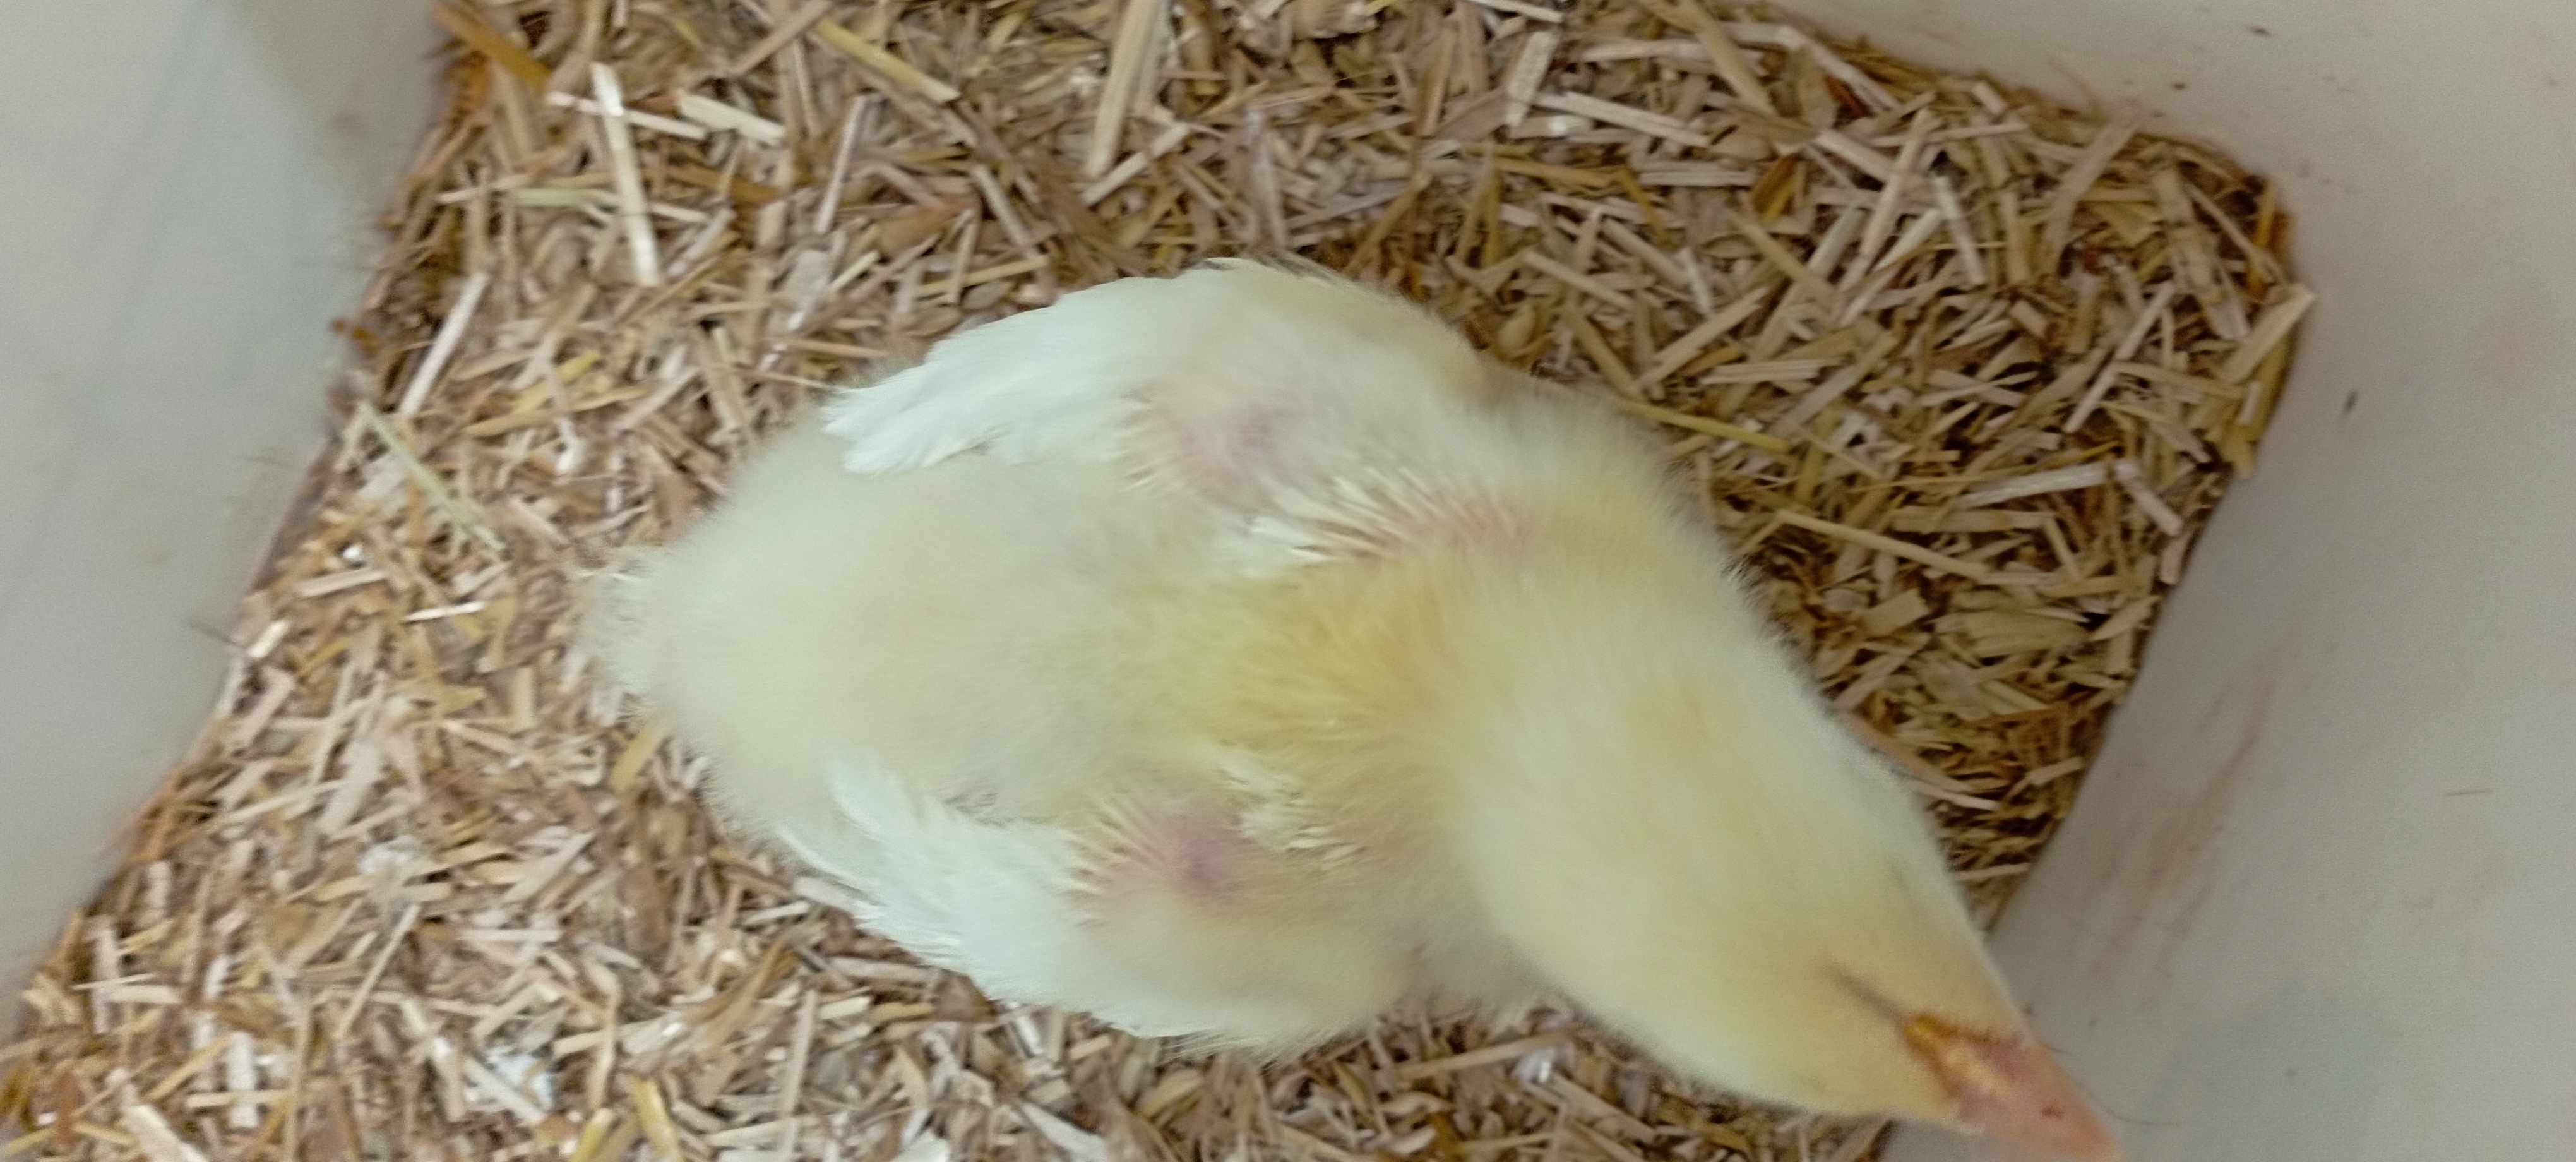
Weight: 197 g